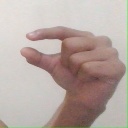
अक्षर: ग